Death of Marilyn Monroe

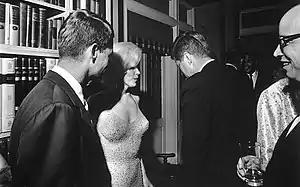
Monroe with U.S. Attorney General Robert F. Kennedy, President John F. Kennedy, and Arthur M. Schlesinger Jr. at a private party in the midtown Manhattan penthouse home of Arthur B. Krim and Mathilde Krim that celebrated JFK's birthday 10 days before his actual birthday; Monroe had sung "Happy Birthday" to him publicly earlier that night; she died 77 days later.

Capell's credibility has been seriously questioned because his only source was columnist Walter Winchell, who in turn had received much of his information from Capell; Capell, therefore, was citing himself. Capell's friend, LAPD Sergeant Jack Clemmons, aided him in developing his pamphlet; Clemmons, who was the first police officer on the scene of Monroe's death, became a central source for conspiracy theorists. He later made claims that he had not mentioned in the official 1962 investigation: he alleged that when he arrived at Monroe's house, Murray was washing her sheets in the laundry, and he had "a sixth sense" that something was wrong.